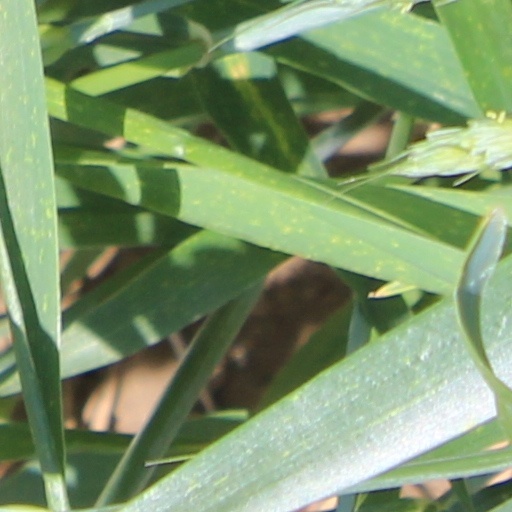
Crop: wheat